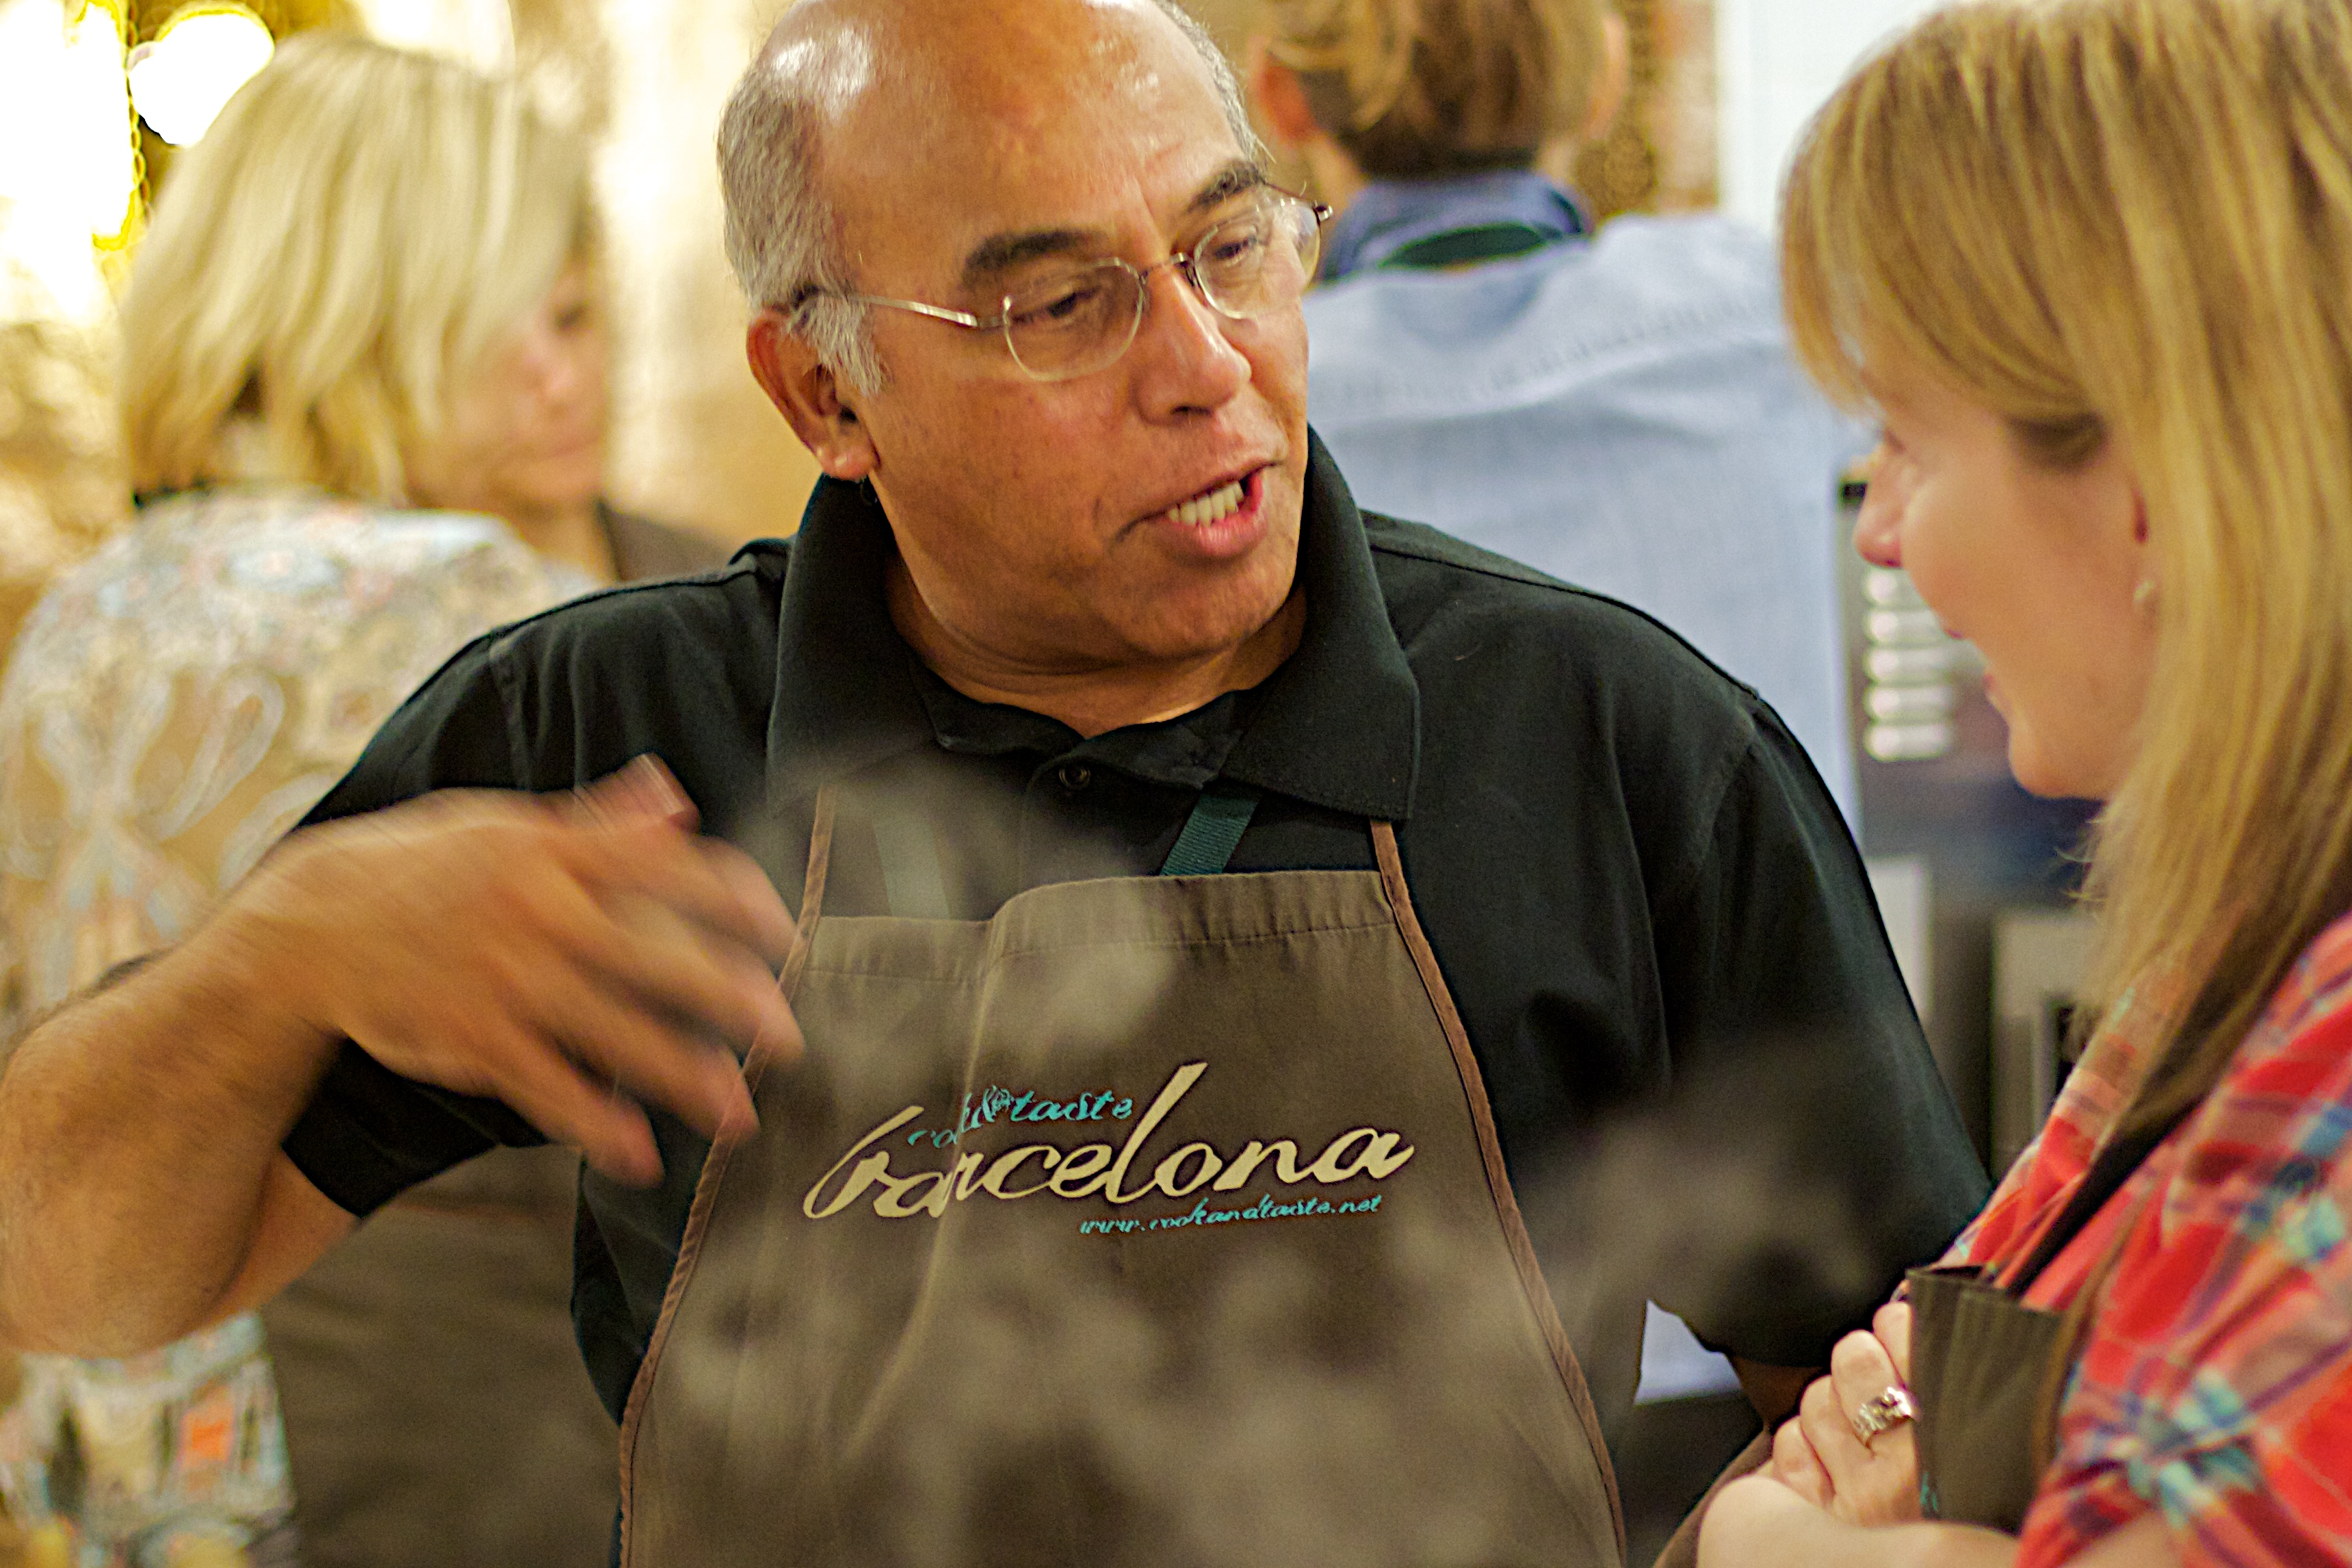
person, people, senior citizen, oet10, sense